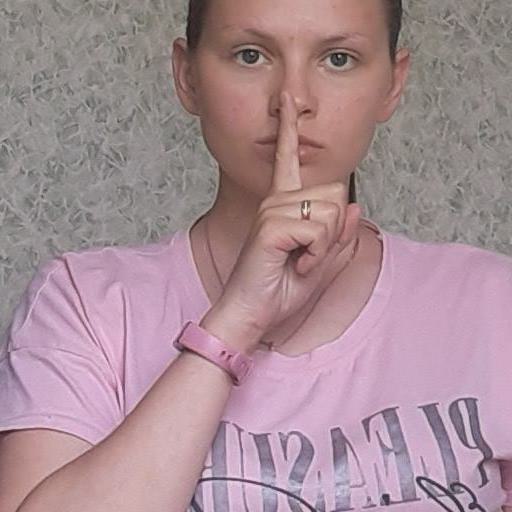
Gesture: mute